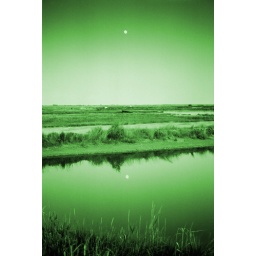
no mountain in this land, where the river is going to meet the sea.